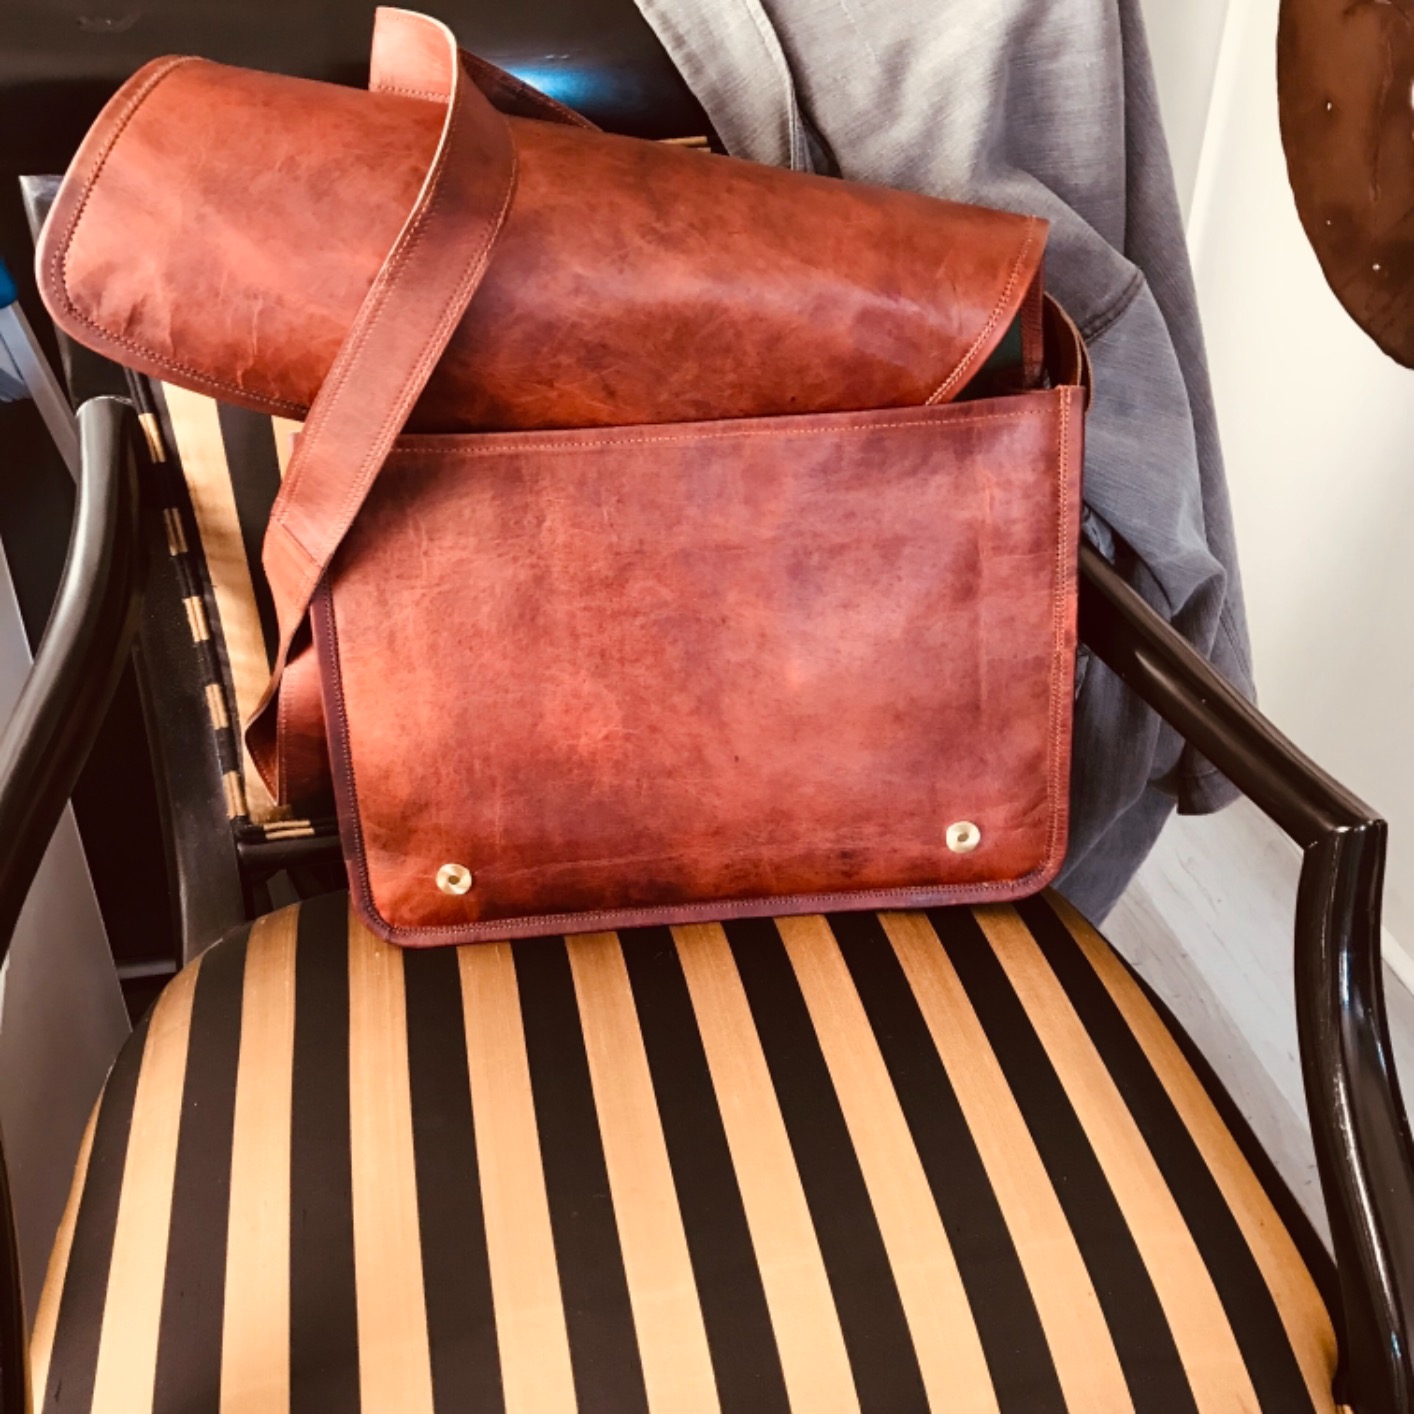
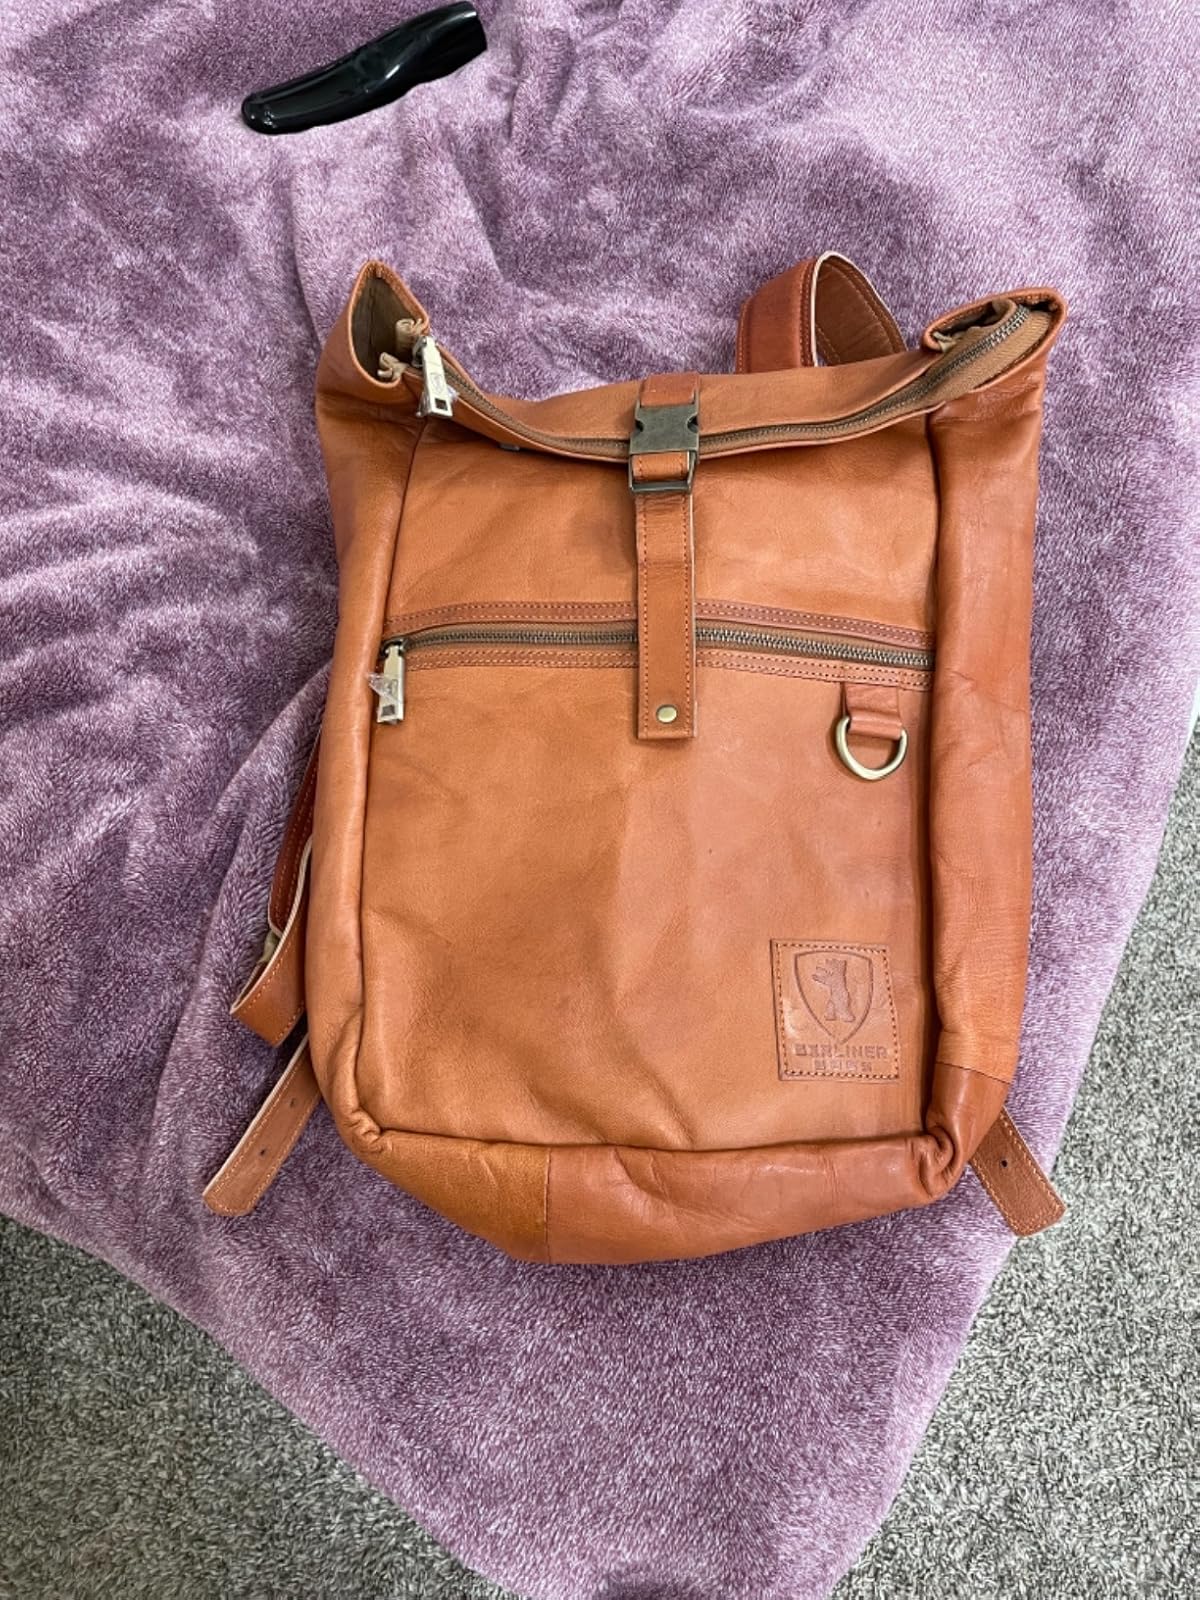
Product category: bag
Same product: no